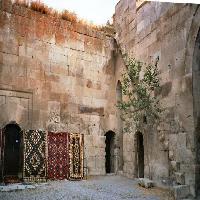
Weather: cloudy or overcast